Parathyroid chief cell

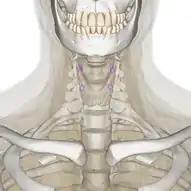
The four parathyroid glands are embedded in the thyroid gland.

The chief cells of the parathyroid glands sense the amount of calcium in the blood, and release the calcium-increasing hormone parathyroid hormone (PTH) accordingly to correct or maintain normal blood calcium levels. It therefore regulates calcium metabolism as part of the endocrine system. PTH raises calcium levels by releasing calcium from bone storage, as well as retaining calcium from the urine, and alerts the intestines to absorb more calcium from ingested nutrients. Too much of either hormone can be an indicator of disease.